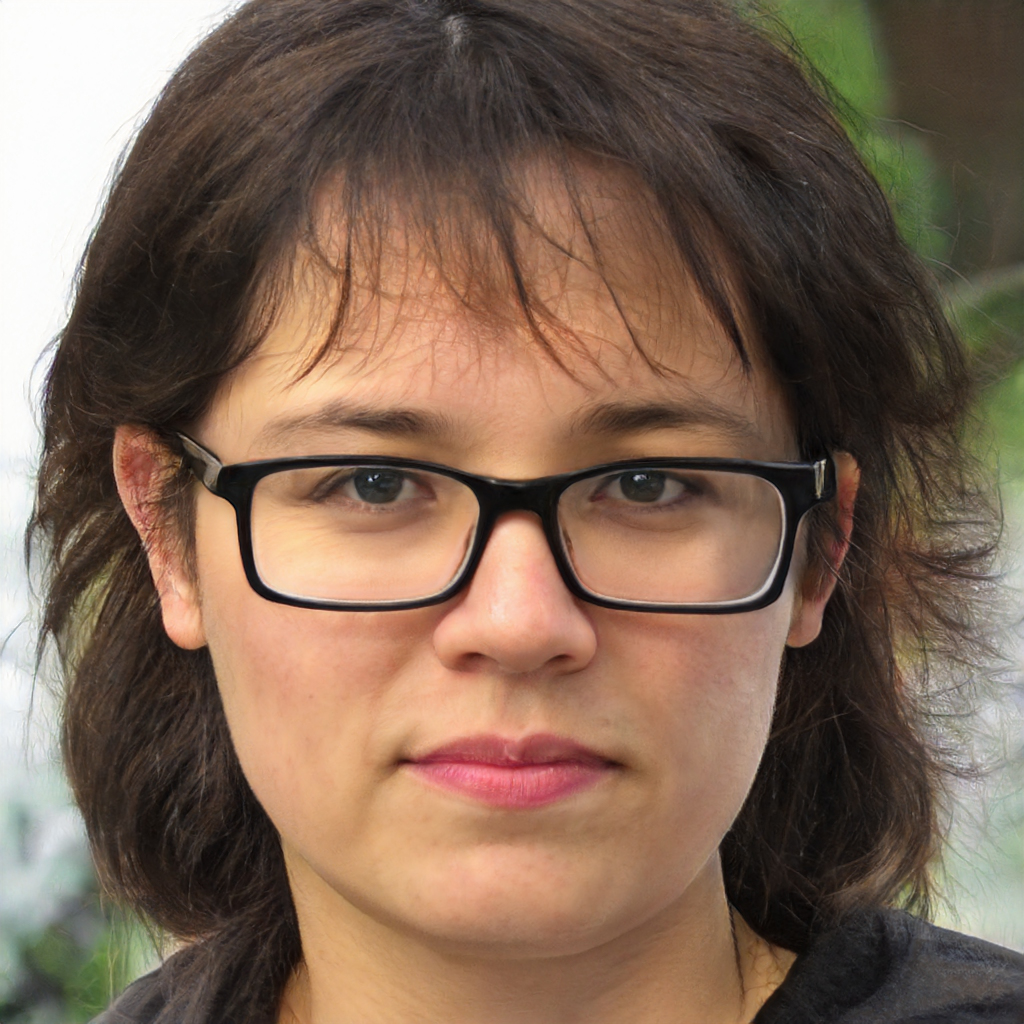
Gender: Female